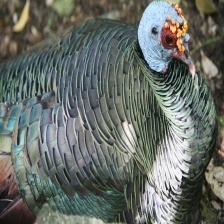
Species: OCELLATED TURKEY
Scientific name: MELEAGRIS OCELLATA